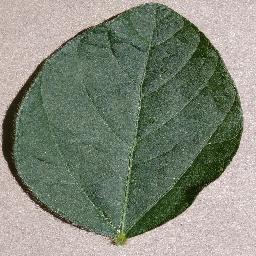
Label: Soybean___healthy